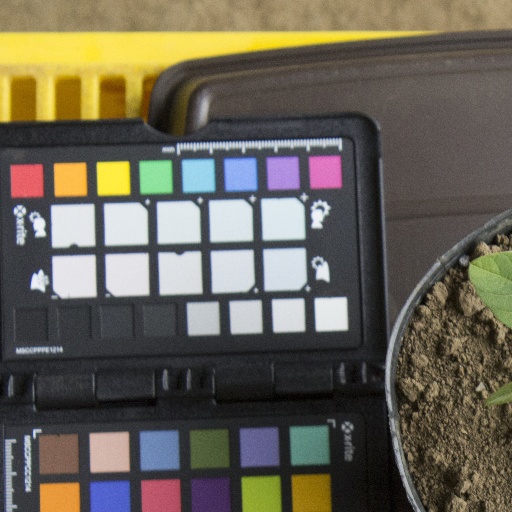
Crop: soybean